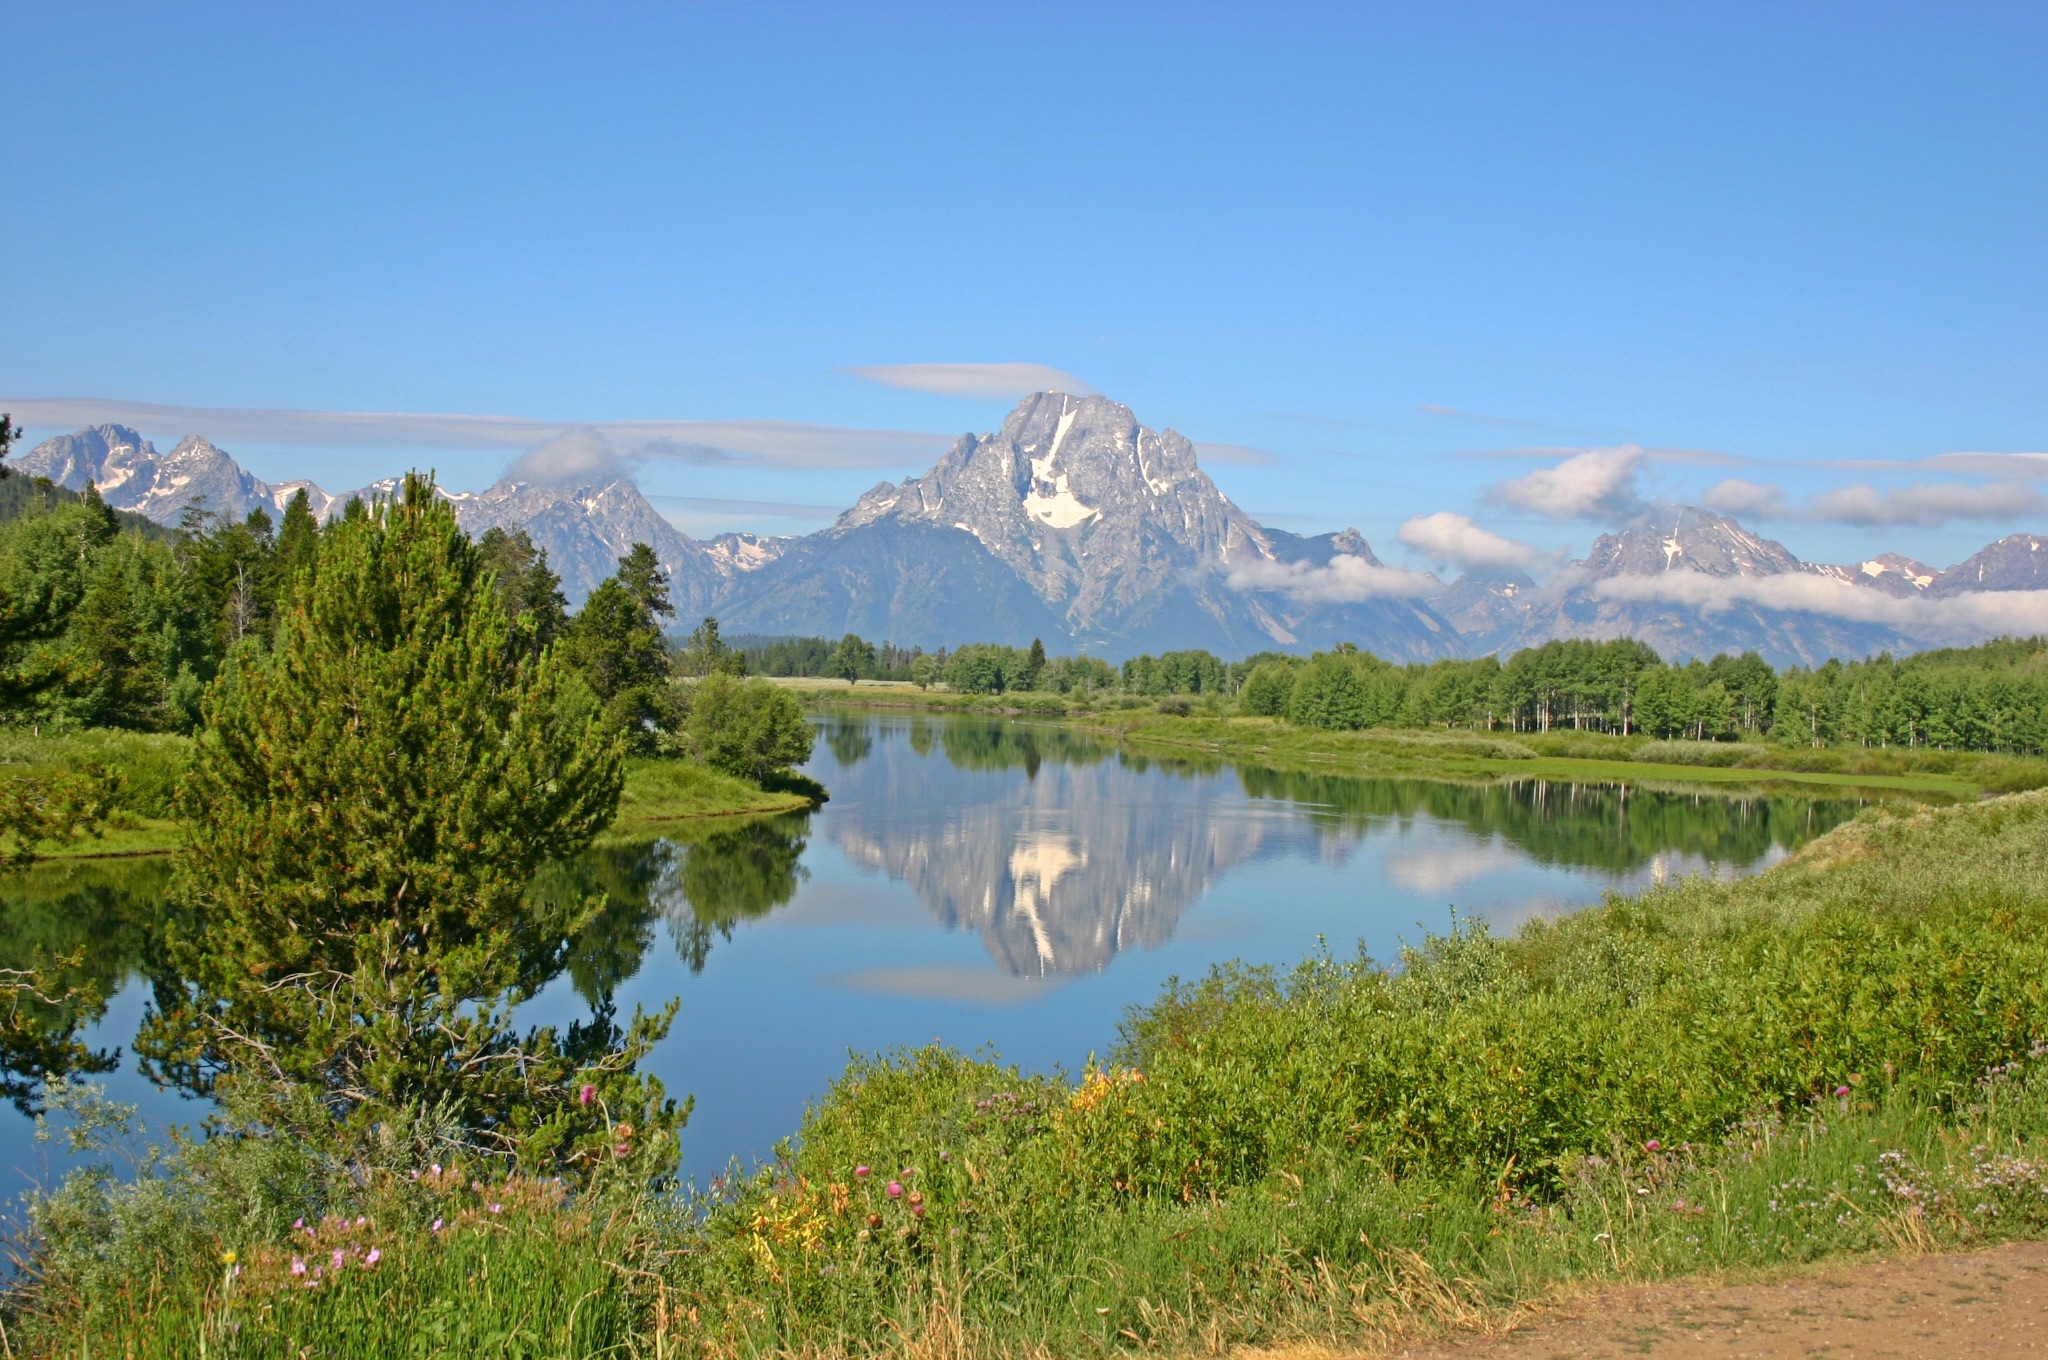
wilderness, mountain, meadow, lake, mountain range, panorama, reservoir, national park, grassland, plateau, fell, loch, ecosystem, tarn, nature reserve, mountainous landforms